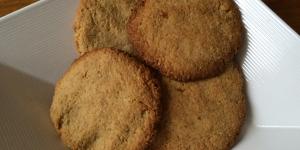
galletas de avena con banano